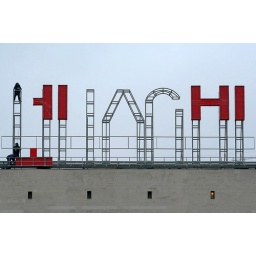
I was walking around in Moscow when I saw this workers installing Hitachi Advertising on top of an office building.